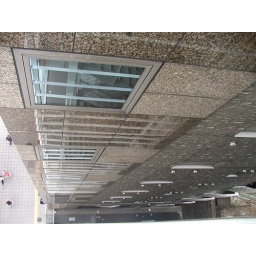
Looking down on the oposite building from the nineth floor of a builiding in Akasaka, Tokyo.